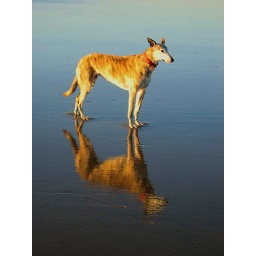
'Angel' reflected in golden evening light on the beach at Westward Ho in Devon